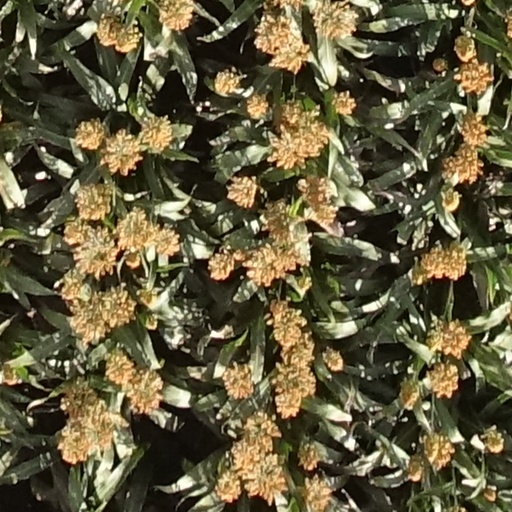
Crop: sorghum